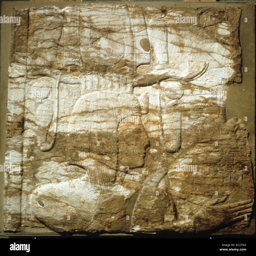
relief with head of a king , ca .